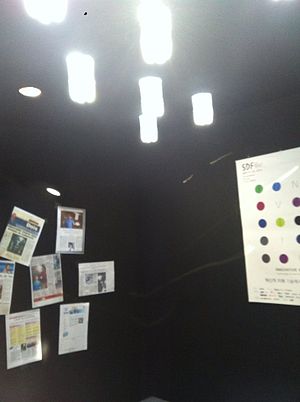
Liter of Light
Brug af en moserlampe
Liter of Light er en global open source-bevægelse. Den har til formål at forsyne husstande, der enten ikke har adgang til elektricitet, eller som ikke har råd til det, med en økologisk og økonomisk bæredygtig lyskilde, kaldet en moserlampe. Opfindelsen er ganske enkel; det handler om at fylde en 1,5 liter plastflaske med demineraliseret vand og blegemiddel, hvorefter flasken kan monteres i husstandens loft som lyskilde, der omtrent svarer til en 55 watt-lyspære. Metoden er kun anvendelig i dagslys, da den sender solens lys ind i rummet. Er en sådan flaske installeret korrekt, vil den kunne holde op til omkring 5 år.